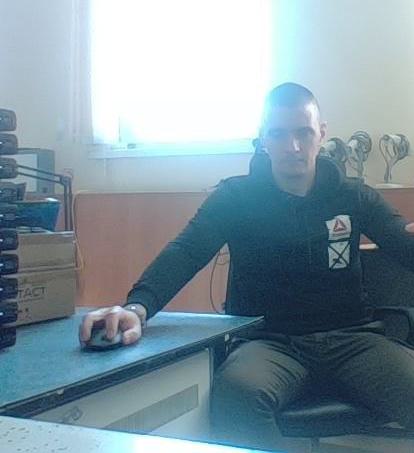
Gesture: no_gesture